Reactions to the assassination of Jamal Khashoggi

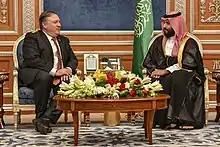
On 16 October 2018, Saudi Crown Prince met with Secretary of State Mike Pompeo to discuss the Khashoggi case

That same week, Saudi Arabia's Office of Public Prosecution tweeted that anyone "affect[ing] the public order or public security" on social media by suggesting that the government was involved in Khashoggi's disappearance could be punished "by five years and a fine of 3 million riyals". Twitter subsequently suspended a number of bot accounts that appeared to be spreading pro-Saudi tweets about the disappearance of Khashoggi.